Hamilton, New Zealand

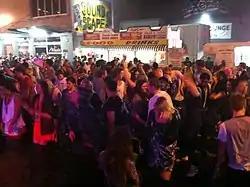
Tronik DJs play at the sellout Soundscape street party

In 2004, Hamilton City Council honoured former resident Richard O'Brien with a life-size bronze statue of him as character Riff Raff, of The Rocky Horror Picture Show, in his space suit. The statue was designed by Wētā Workshop, props makers for "The Lord of the Rings" films. It stands on the former site of the Embassy Cinema, where O'Brien watched science fiction-double features.